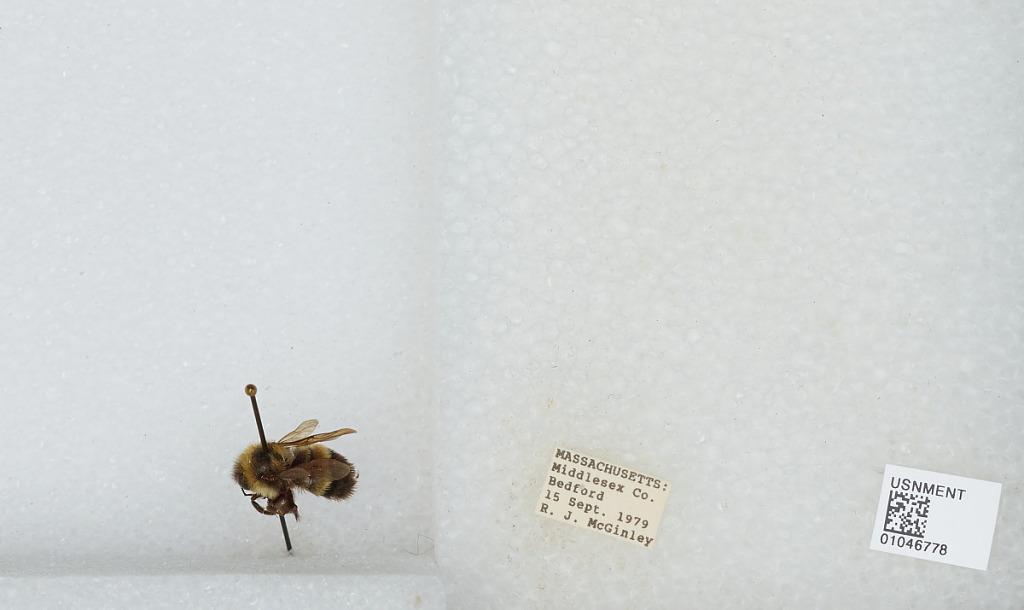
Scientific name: Bombus sp.
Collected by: R. McGinley
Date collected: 1979-9-15
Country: United States
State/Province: Massachusetts
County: Middlesex
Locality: Bedford
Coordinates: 42.4906, -71.2767